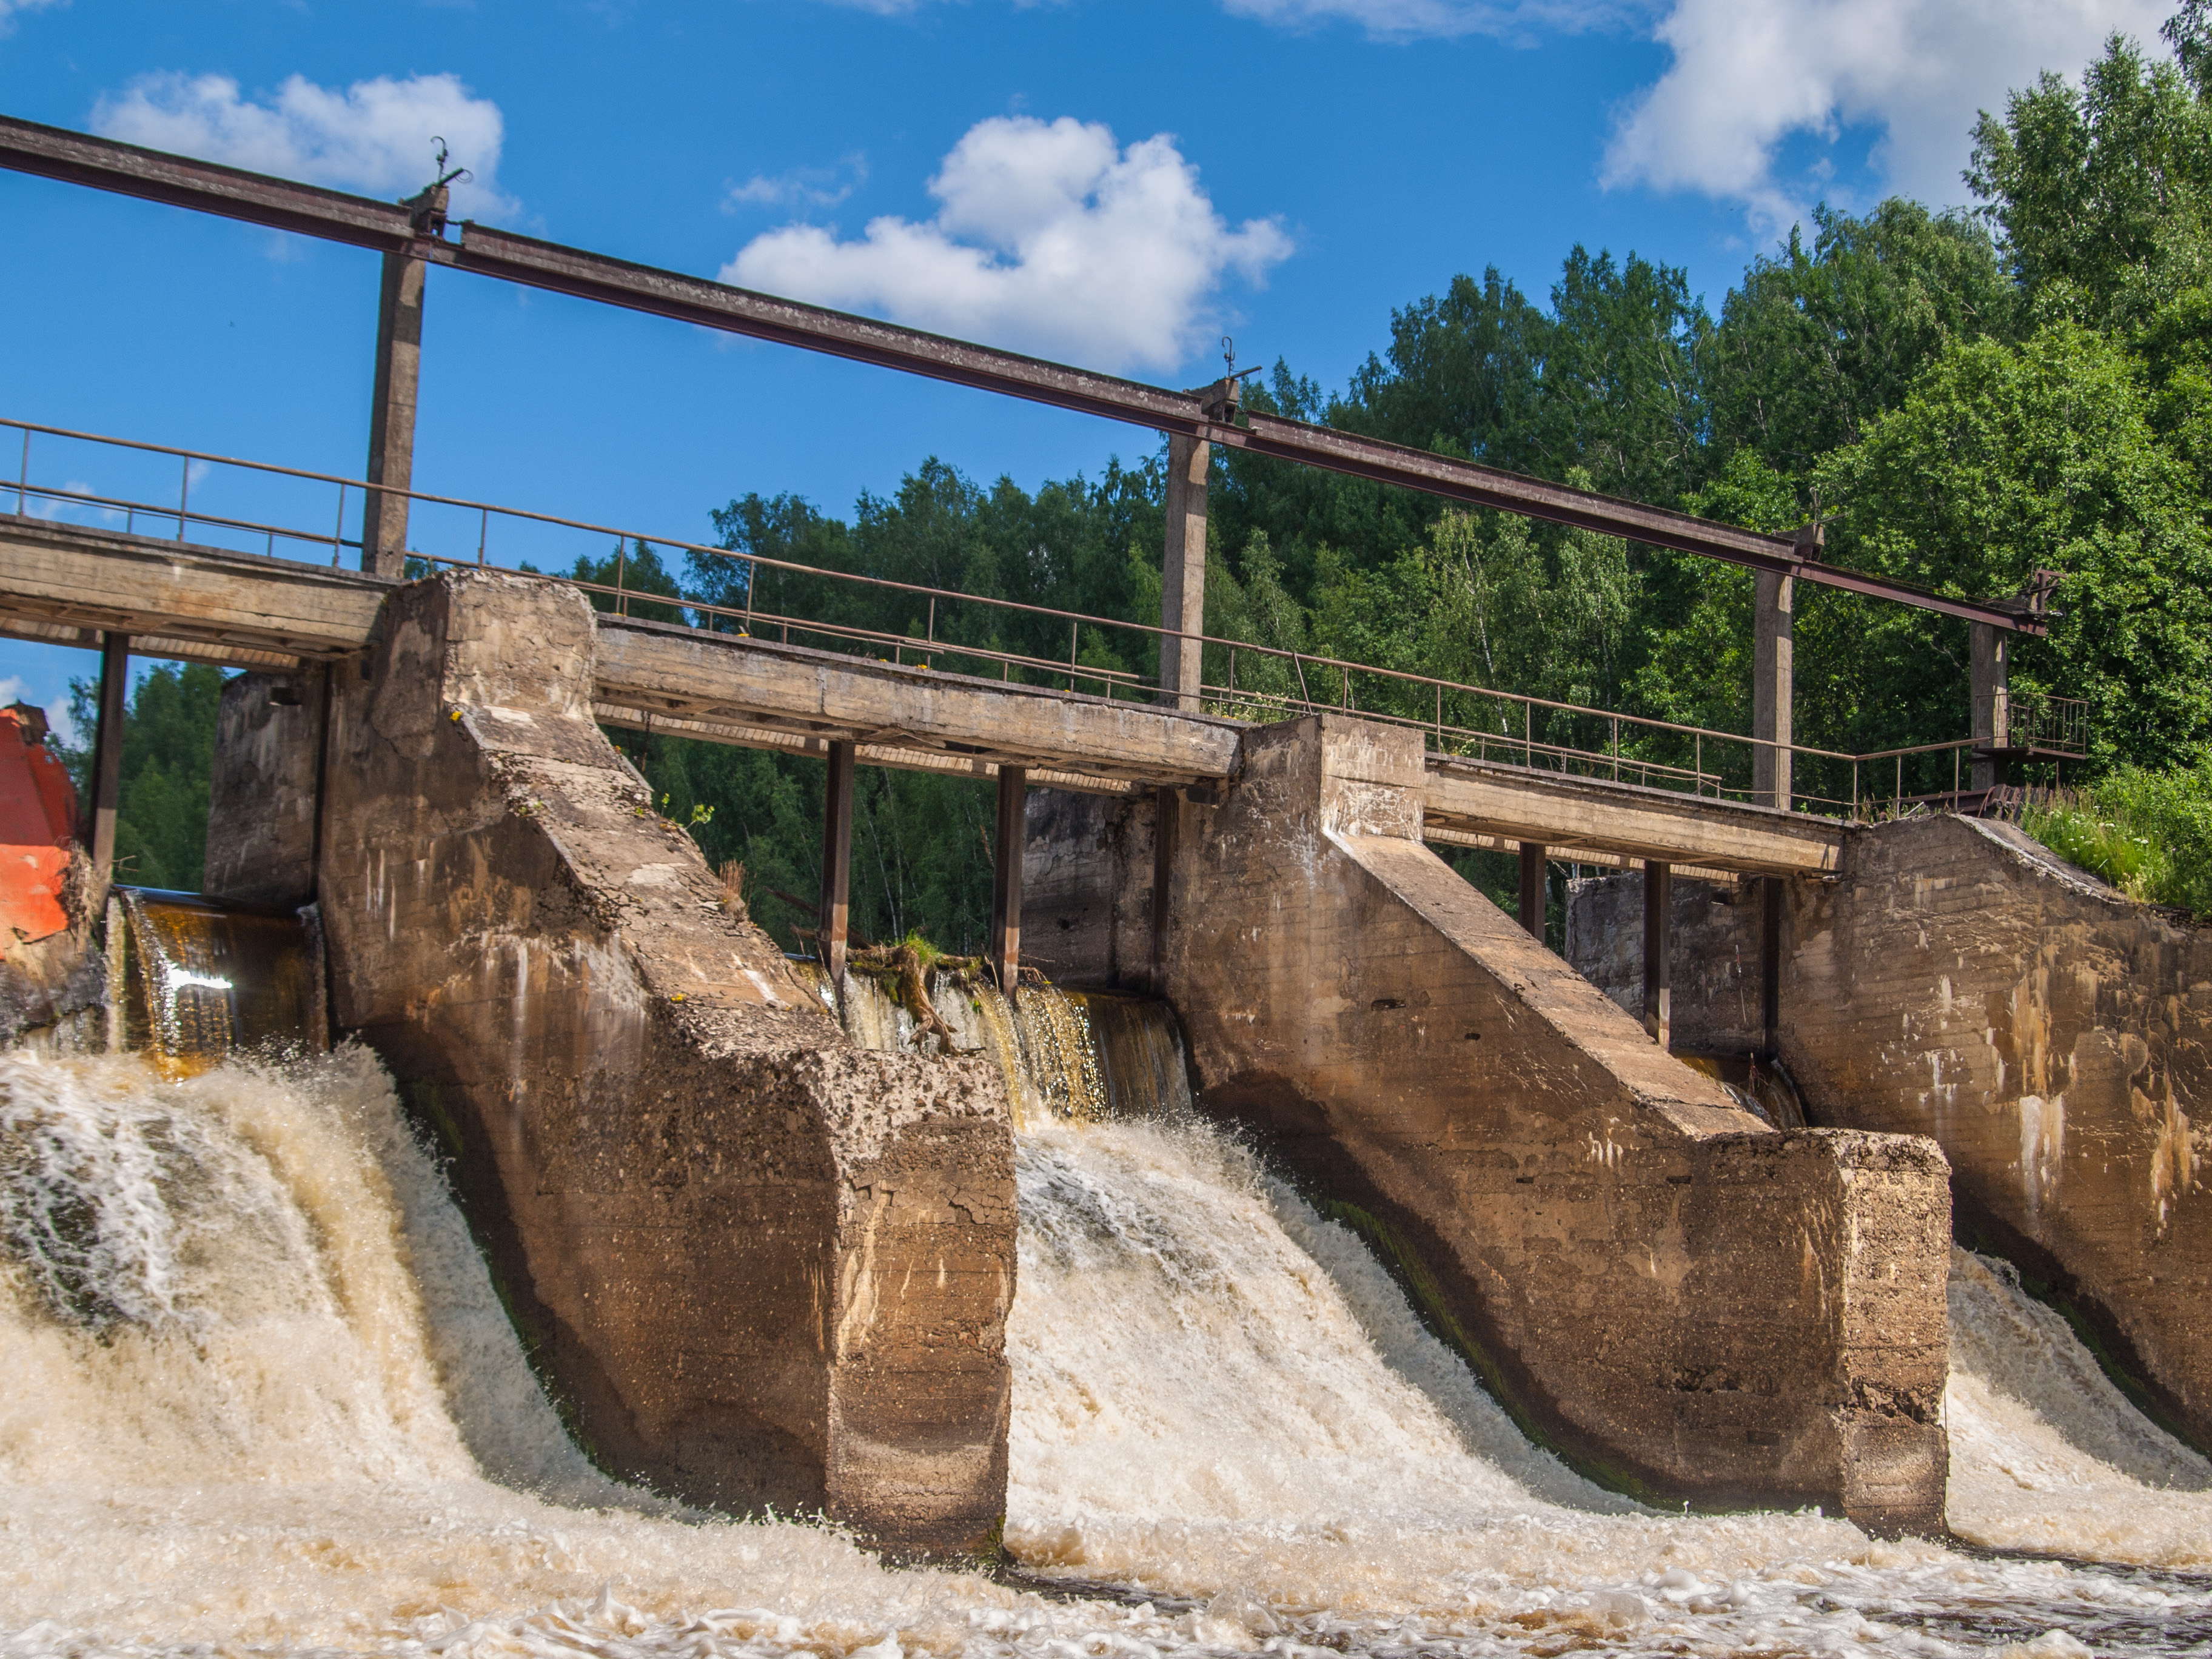
dam, water, rock, tree, infrastructure, bridge, outcrop, state park, formation, watercourse, plant, nonbuilding structure, national park, vacation, river, road, tourism